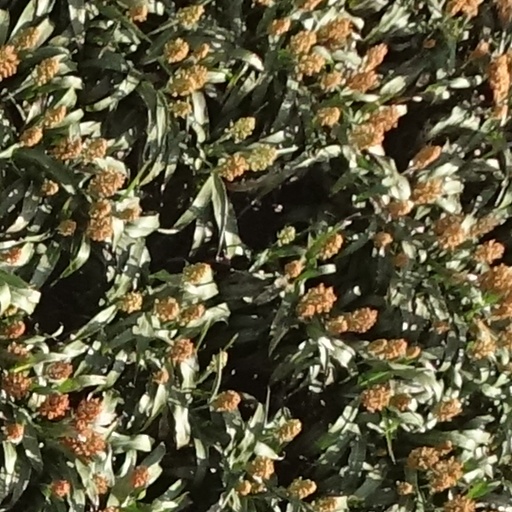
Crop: sorghum